Orijit Sen

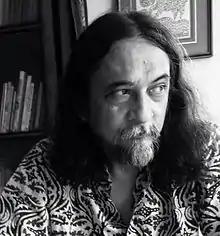
Sen in 2015

Orijit Sen (born 1963) is an Indian graphic artist and designer. His graphic novel "River of Stories", published in 1994 by Kalpavriksh, is considered as the first graphic novel of India. He co-founded People Tree in 1990 as a "collaborative studio and store for artists, designers, and craftspeople." He is one of the founders of The Pao Collective of comic book artists. He is Mario Miranda Chair visiting professor at Goa University. His diverse works, which include public art works, have been exhibited in India, England, Russia, France, Japan, Canada, and various other countries.